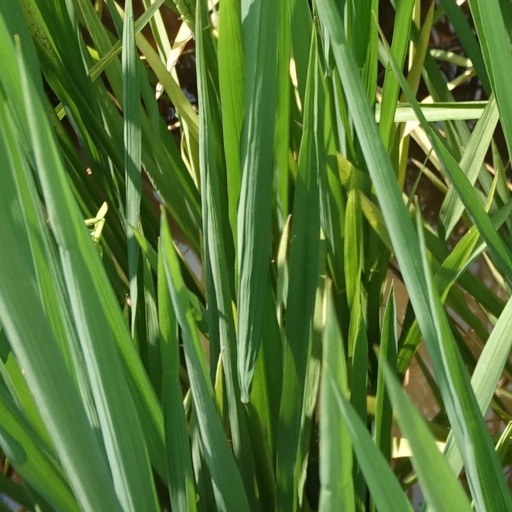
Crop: rice